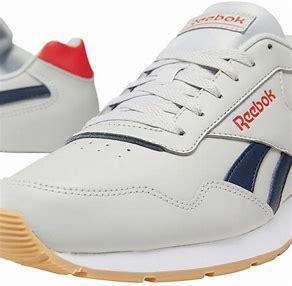
Brand: Reebok
Model: Royal Glide